Candice Michelle

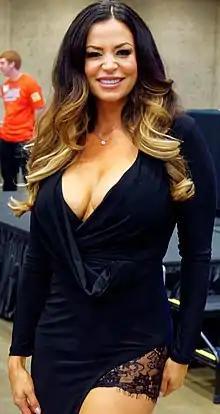
Beckman in 2016

Candice Michelle Beckman (born September 30, 1978), better known as Candice Michelle, is an American model, actress and retired professional wrestler. She is best known for her tenure in WWE.